Sajjad Mardani

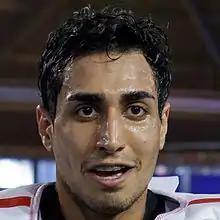
Mardani in 2014

Sajjad Mardani (born 1 July 1988 in Shahrekord, Iran) is an Iranian taekwondo practitioner, he won the silver medal in the men's heavyweight class at the 2013 World Taekwondo Championships held in Puebla, Mexico.